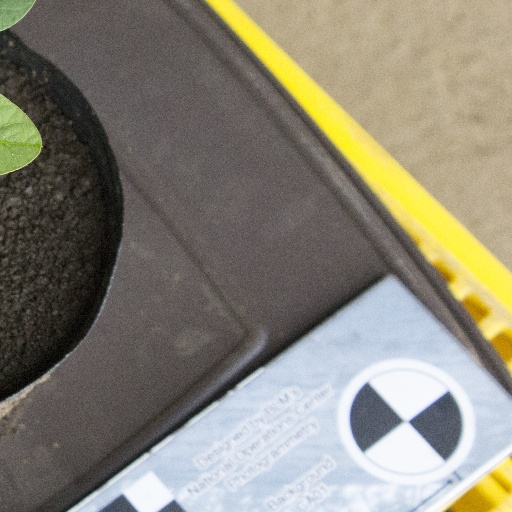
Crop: soybean